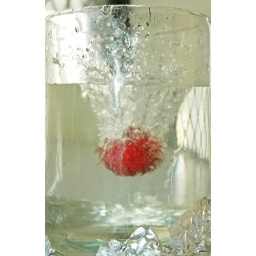
fruit in water